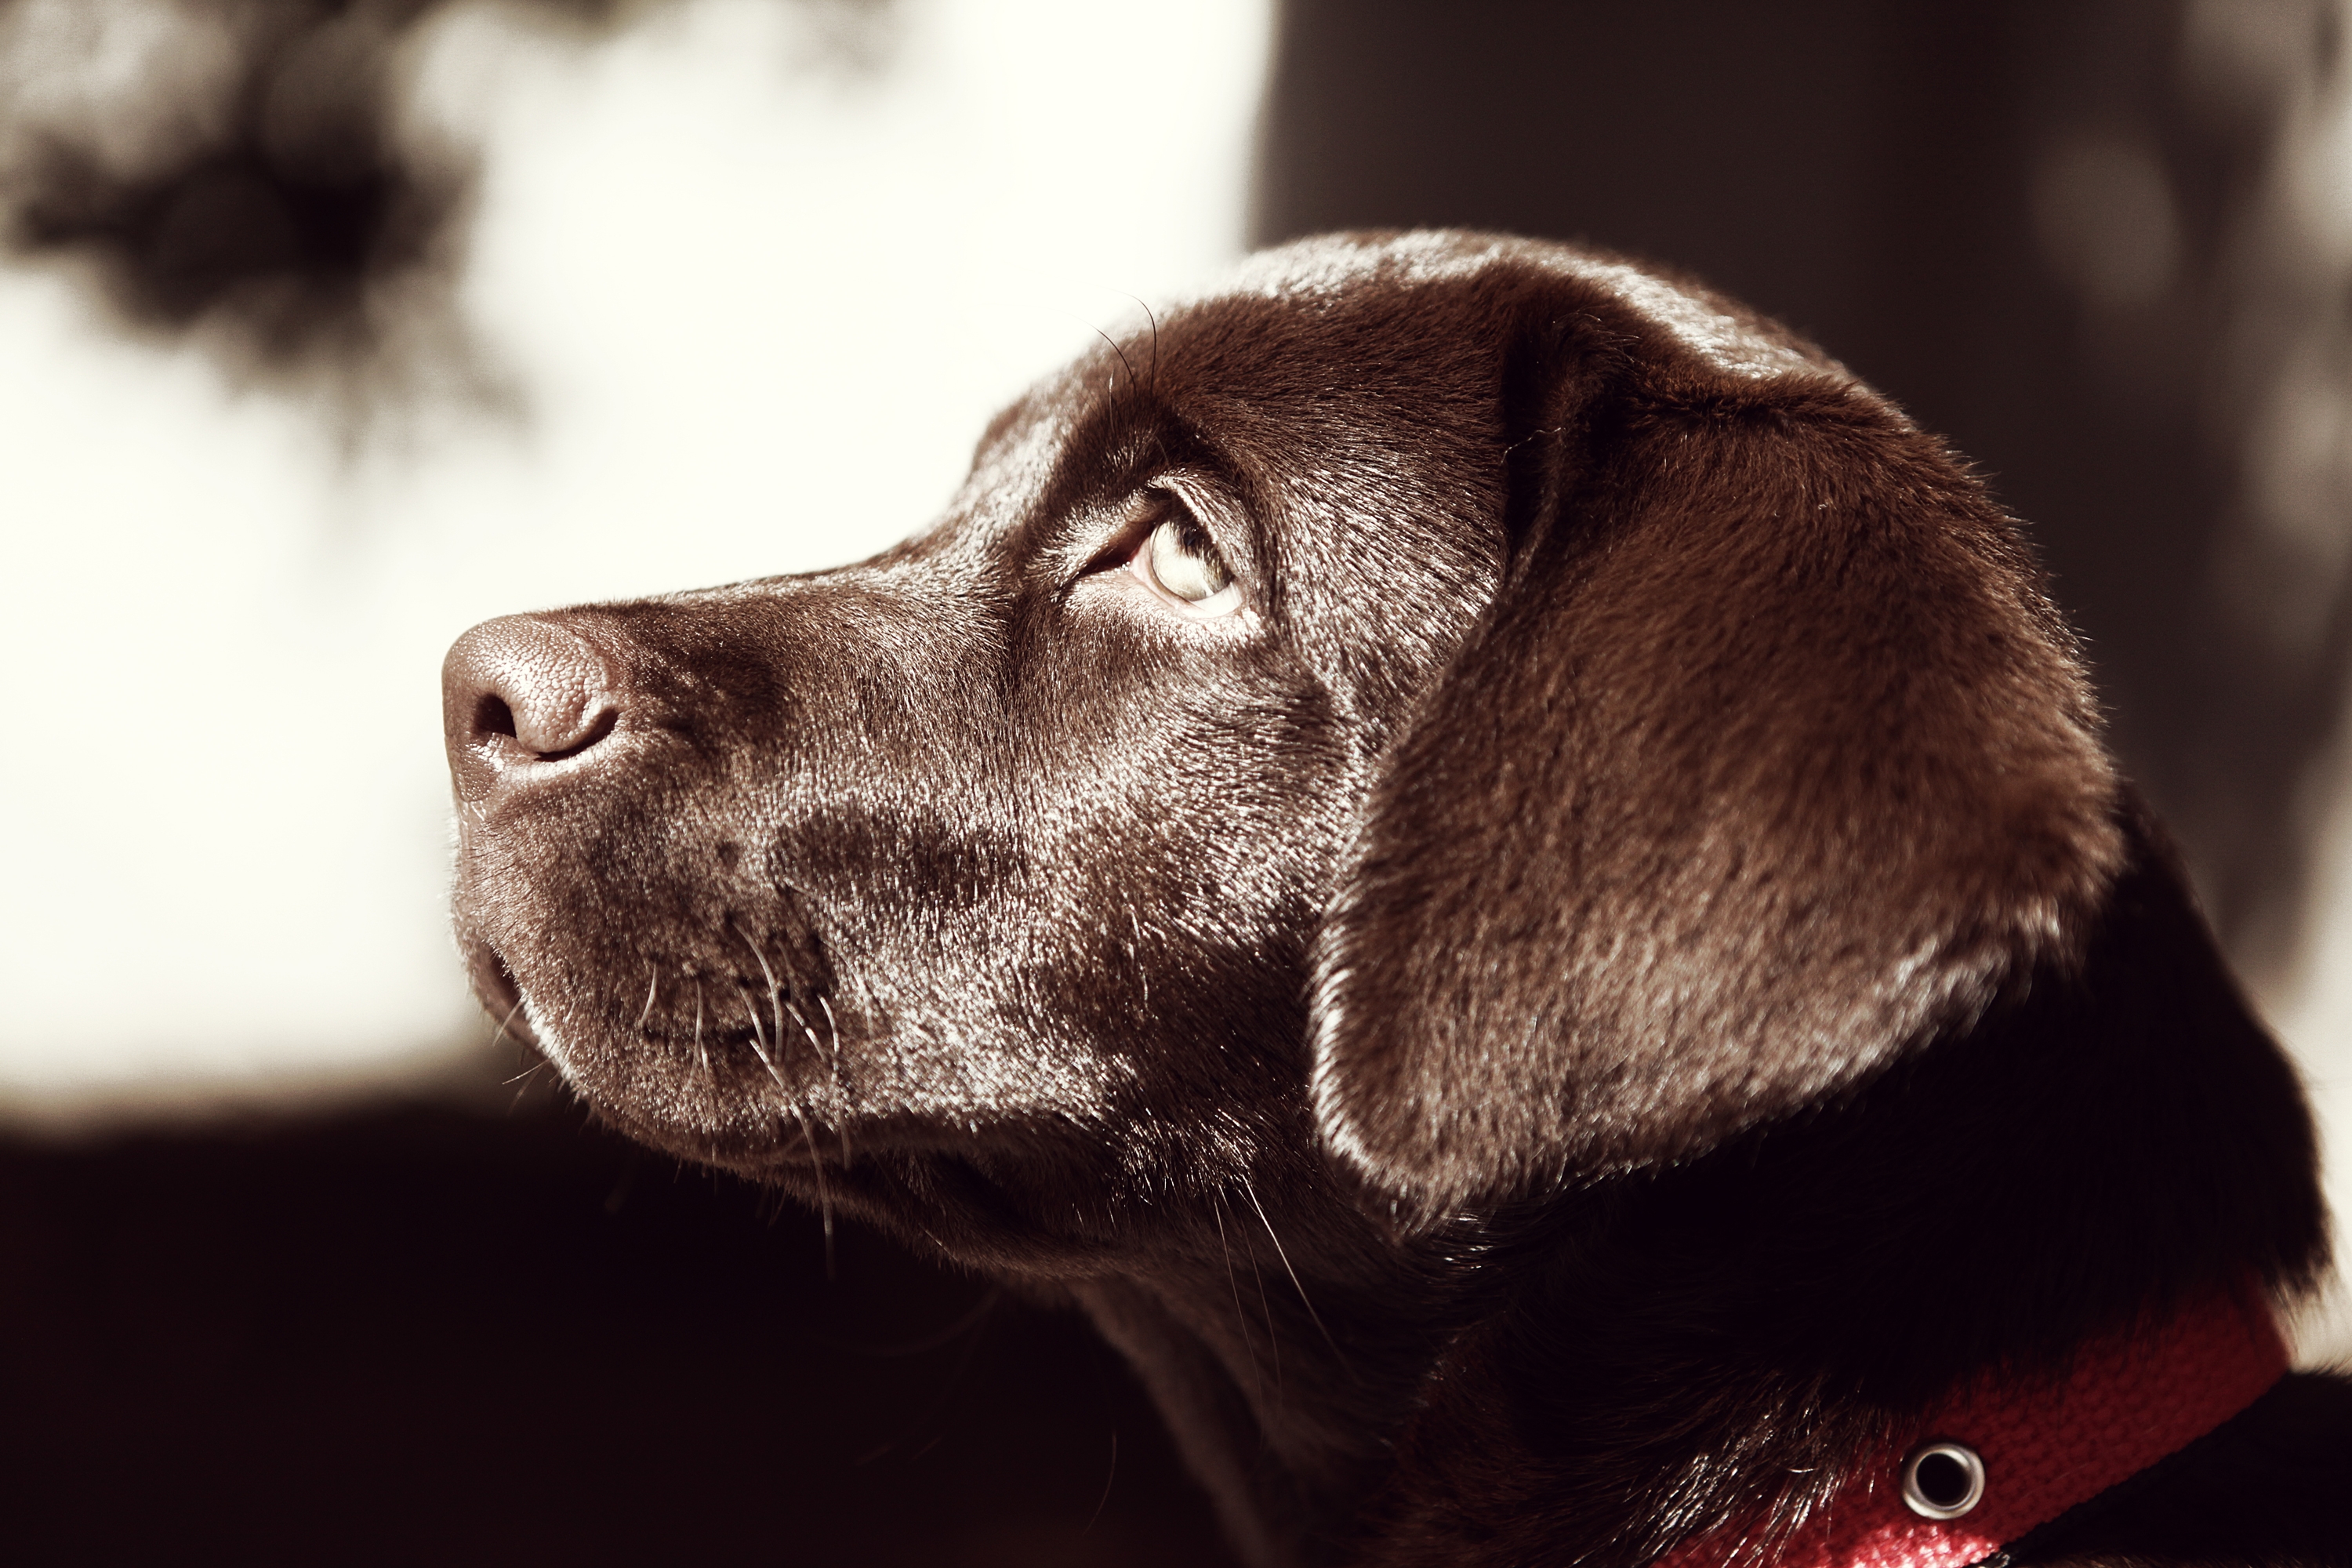
puppy, dog, animal, pet, coat, mammal, black, close up, nose, eyes, snout, ears, vertebrate, labrador retriever, dog like mammal